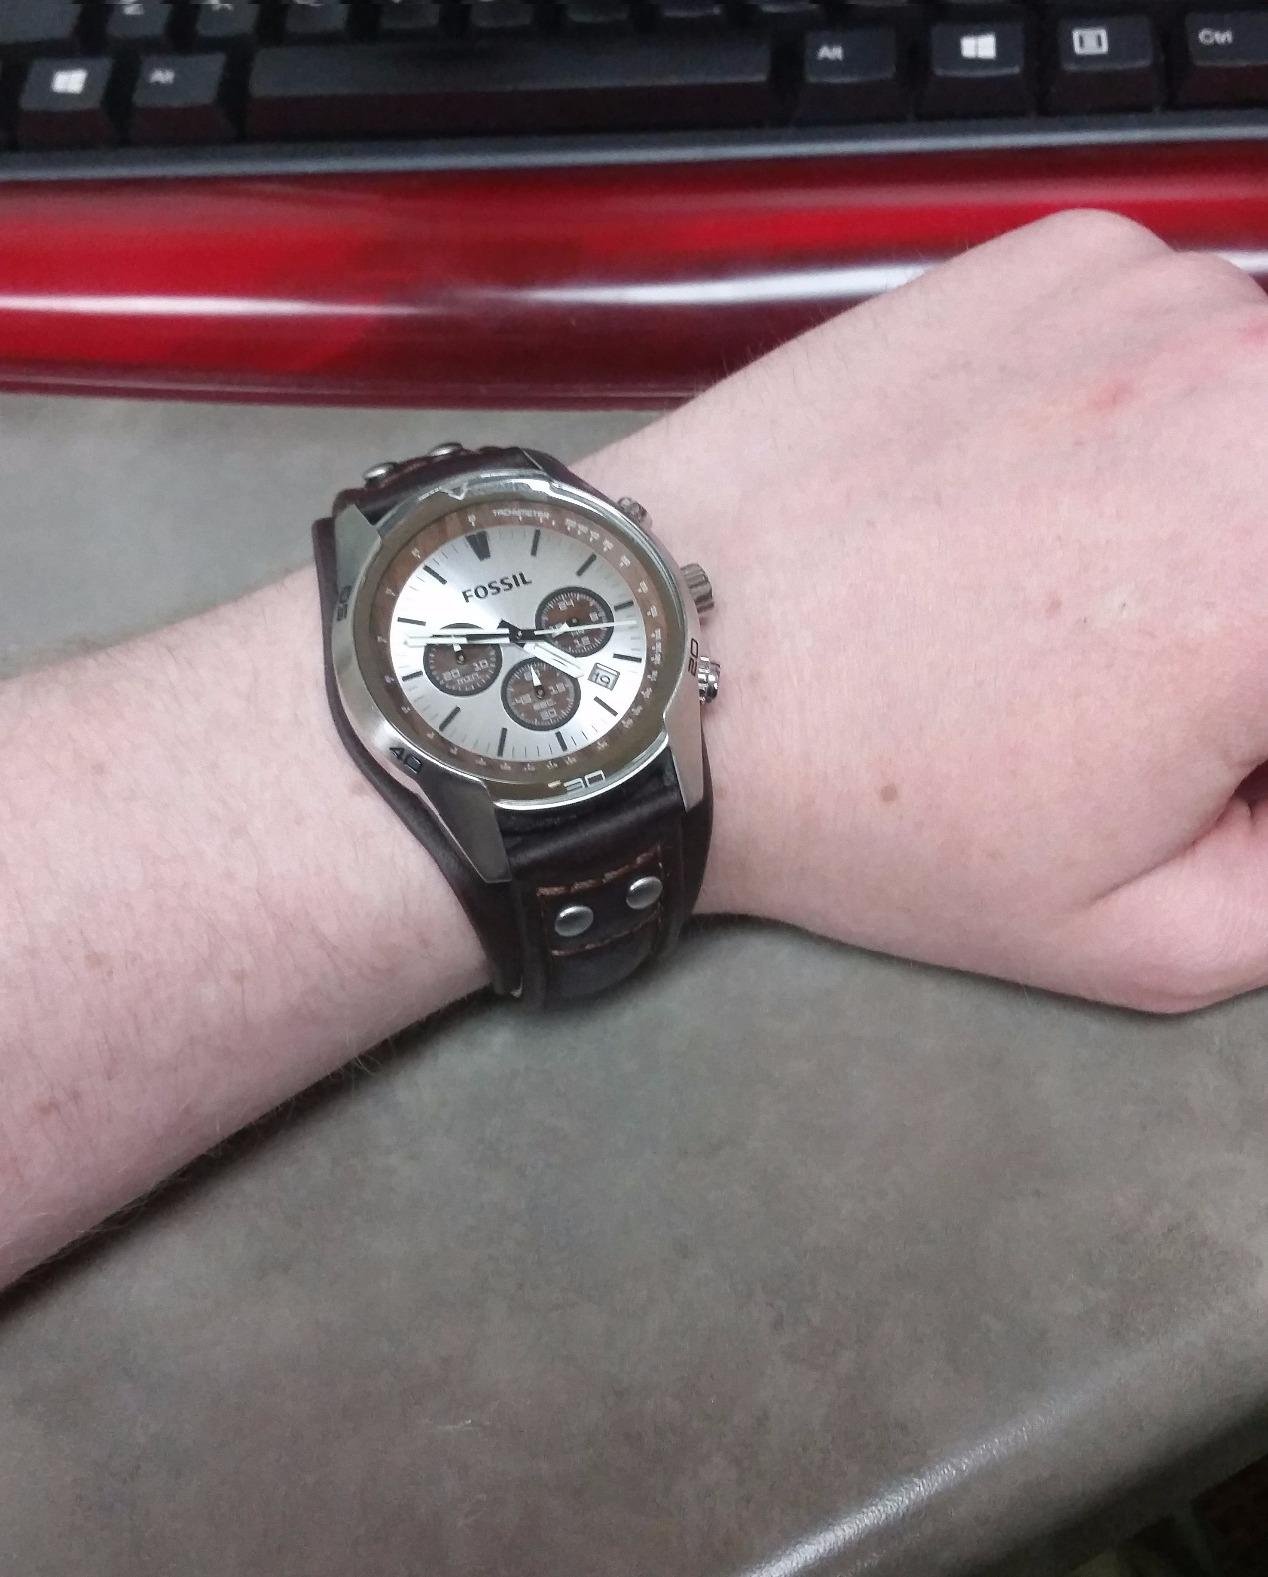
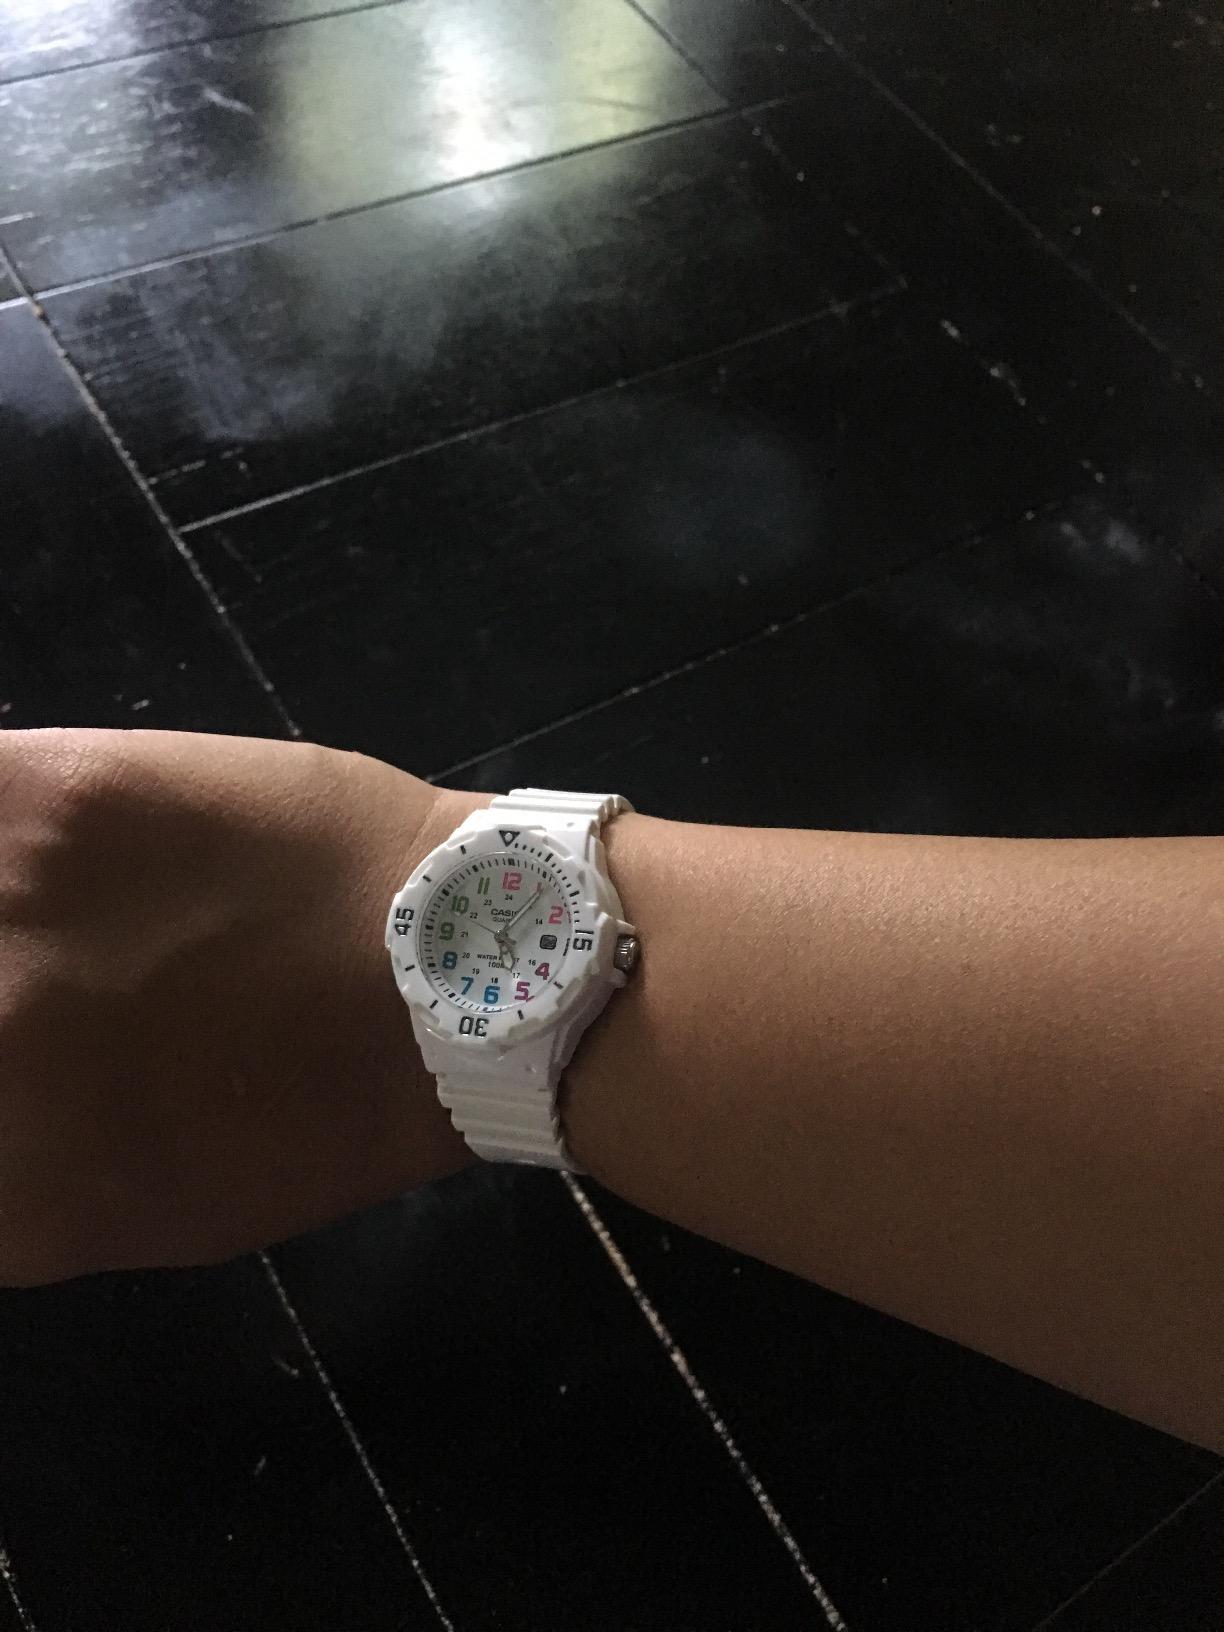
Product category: accessories_watch
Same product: no